Thomas Wran

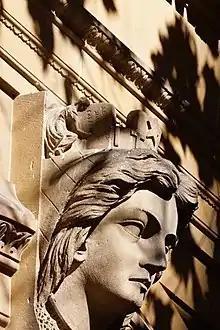
Italy keystone head, The General Post Office, Martin Place, Sydney, Australia, 1883.

Thomas Vallance Wran was born on 6 March 1832 in Chichester, West Sussex, United Kingdom. He was the second son of five children born to George Wran (1809–1886), a tailor, and Elizabeth Jane Slaney (1809–?) from Somerstown. His parents were married and the children baptised in St Peter-the-Great Subdeanery Church in Chichester Cathedral's north transept.